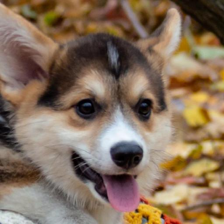
Label: animals